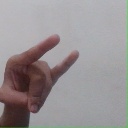
अक्षर: च